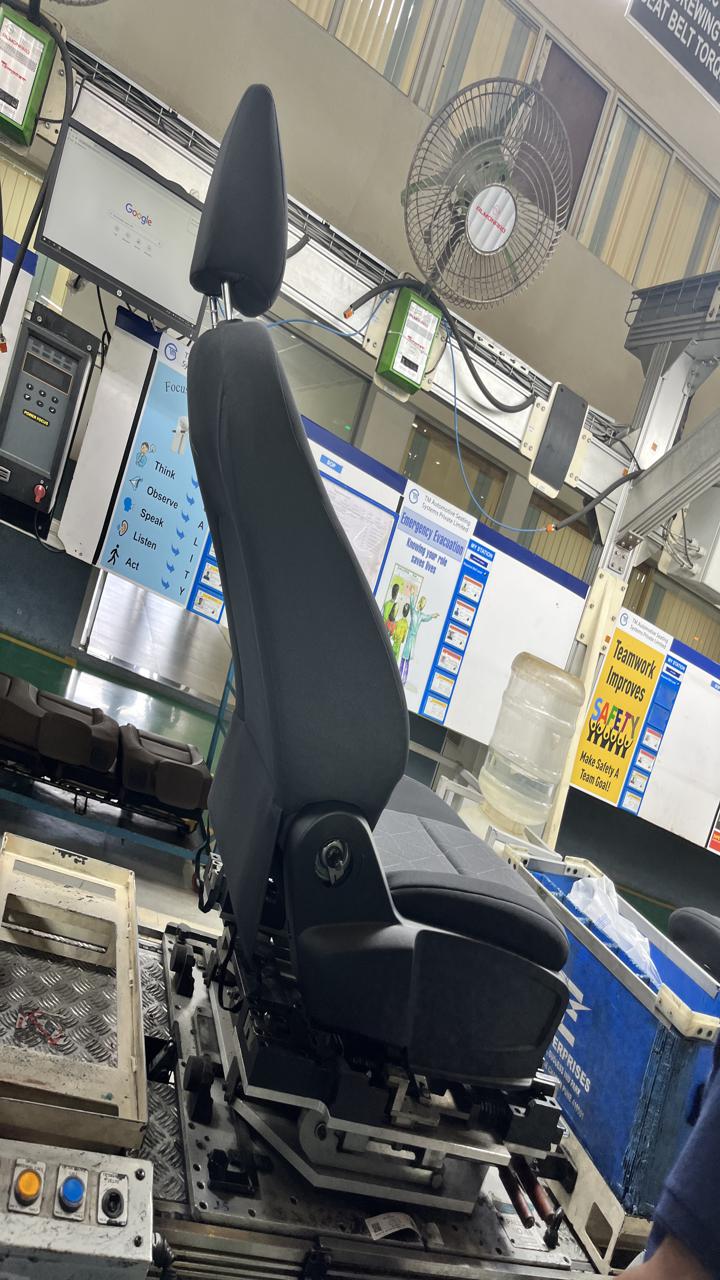
Label: No knob